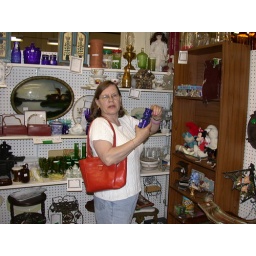
Finding blue glass in an antique market, Woodstock May 2005